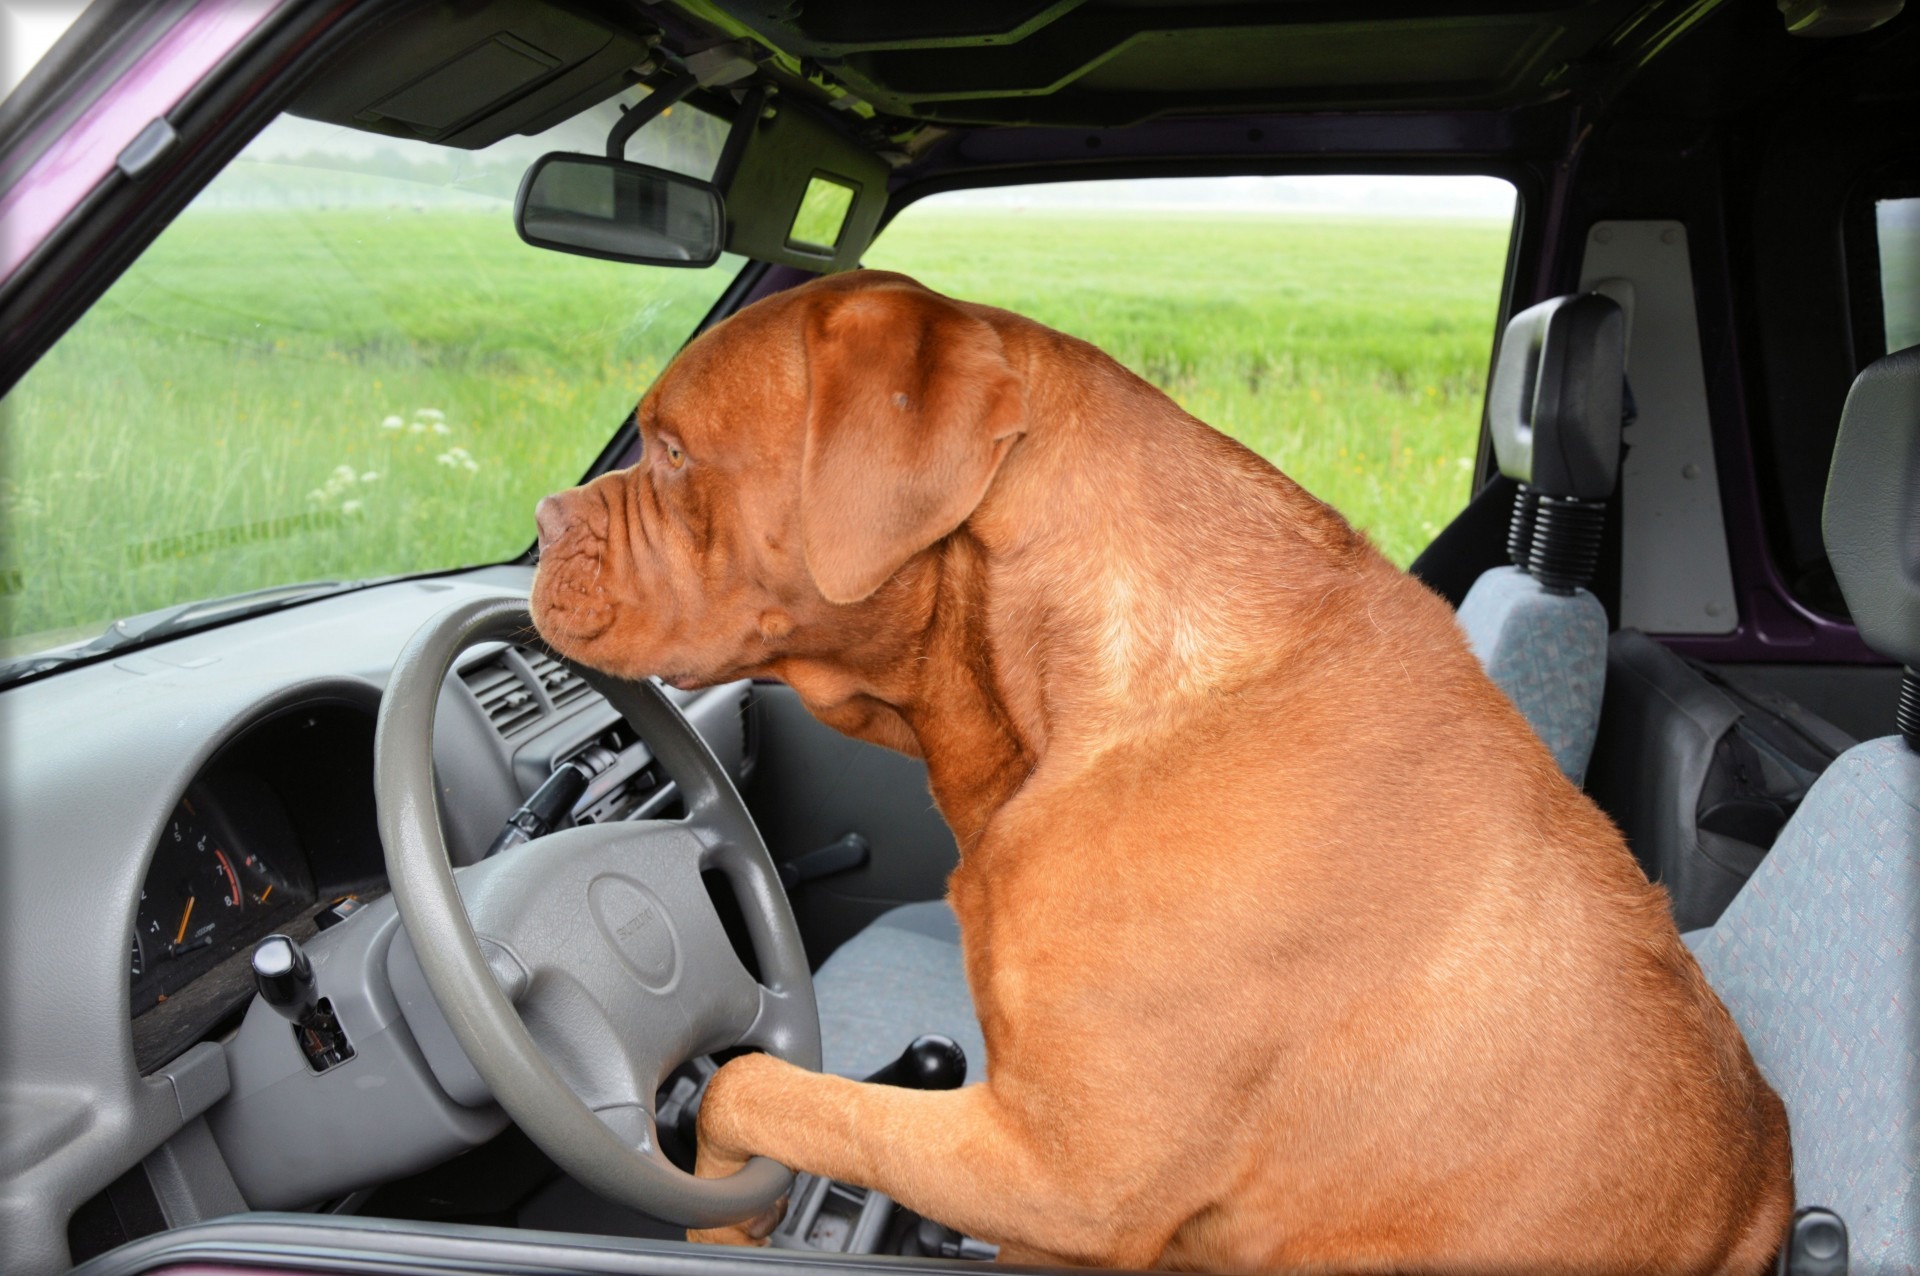
car, driving, dog, pet, steering, car seat, dogue de bordeaux, automobile make, dog like mammal